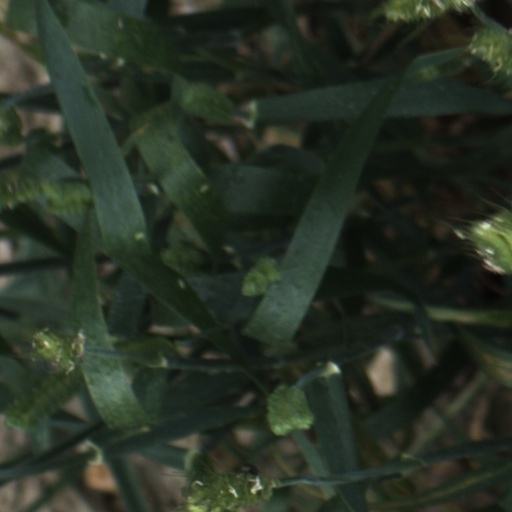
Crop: wheat